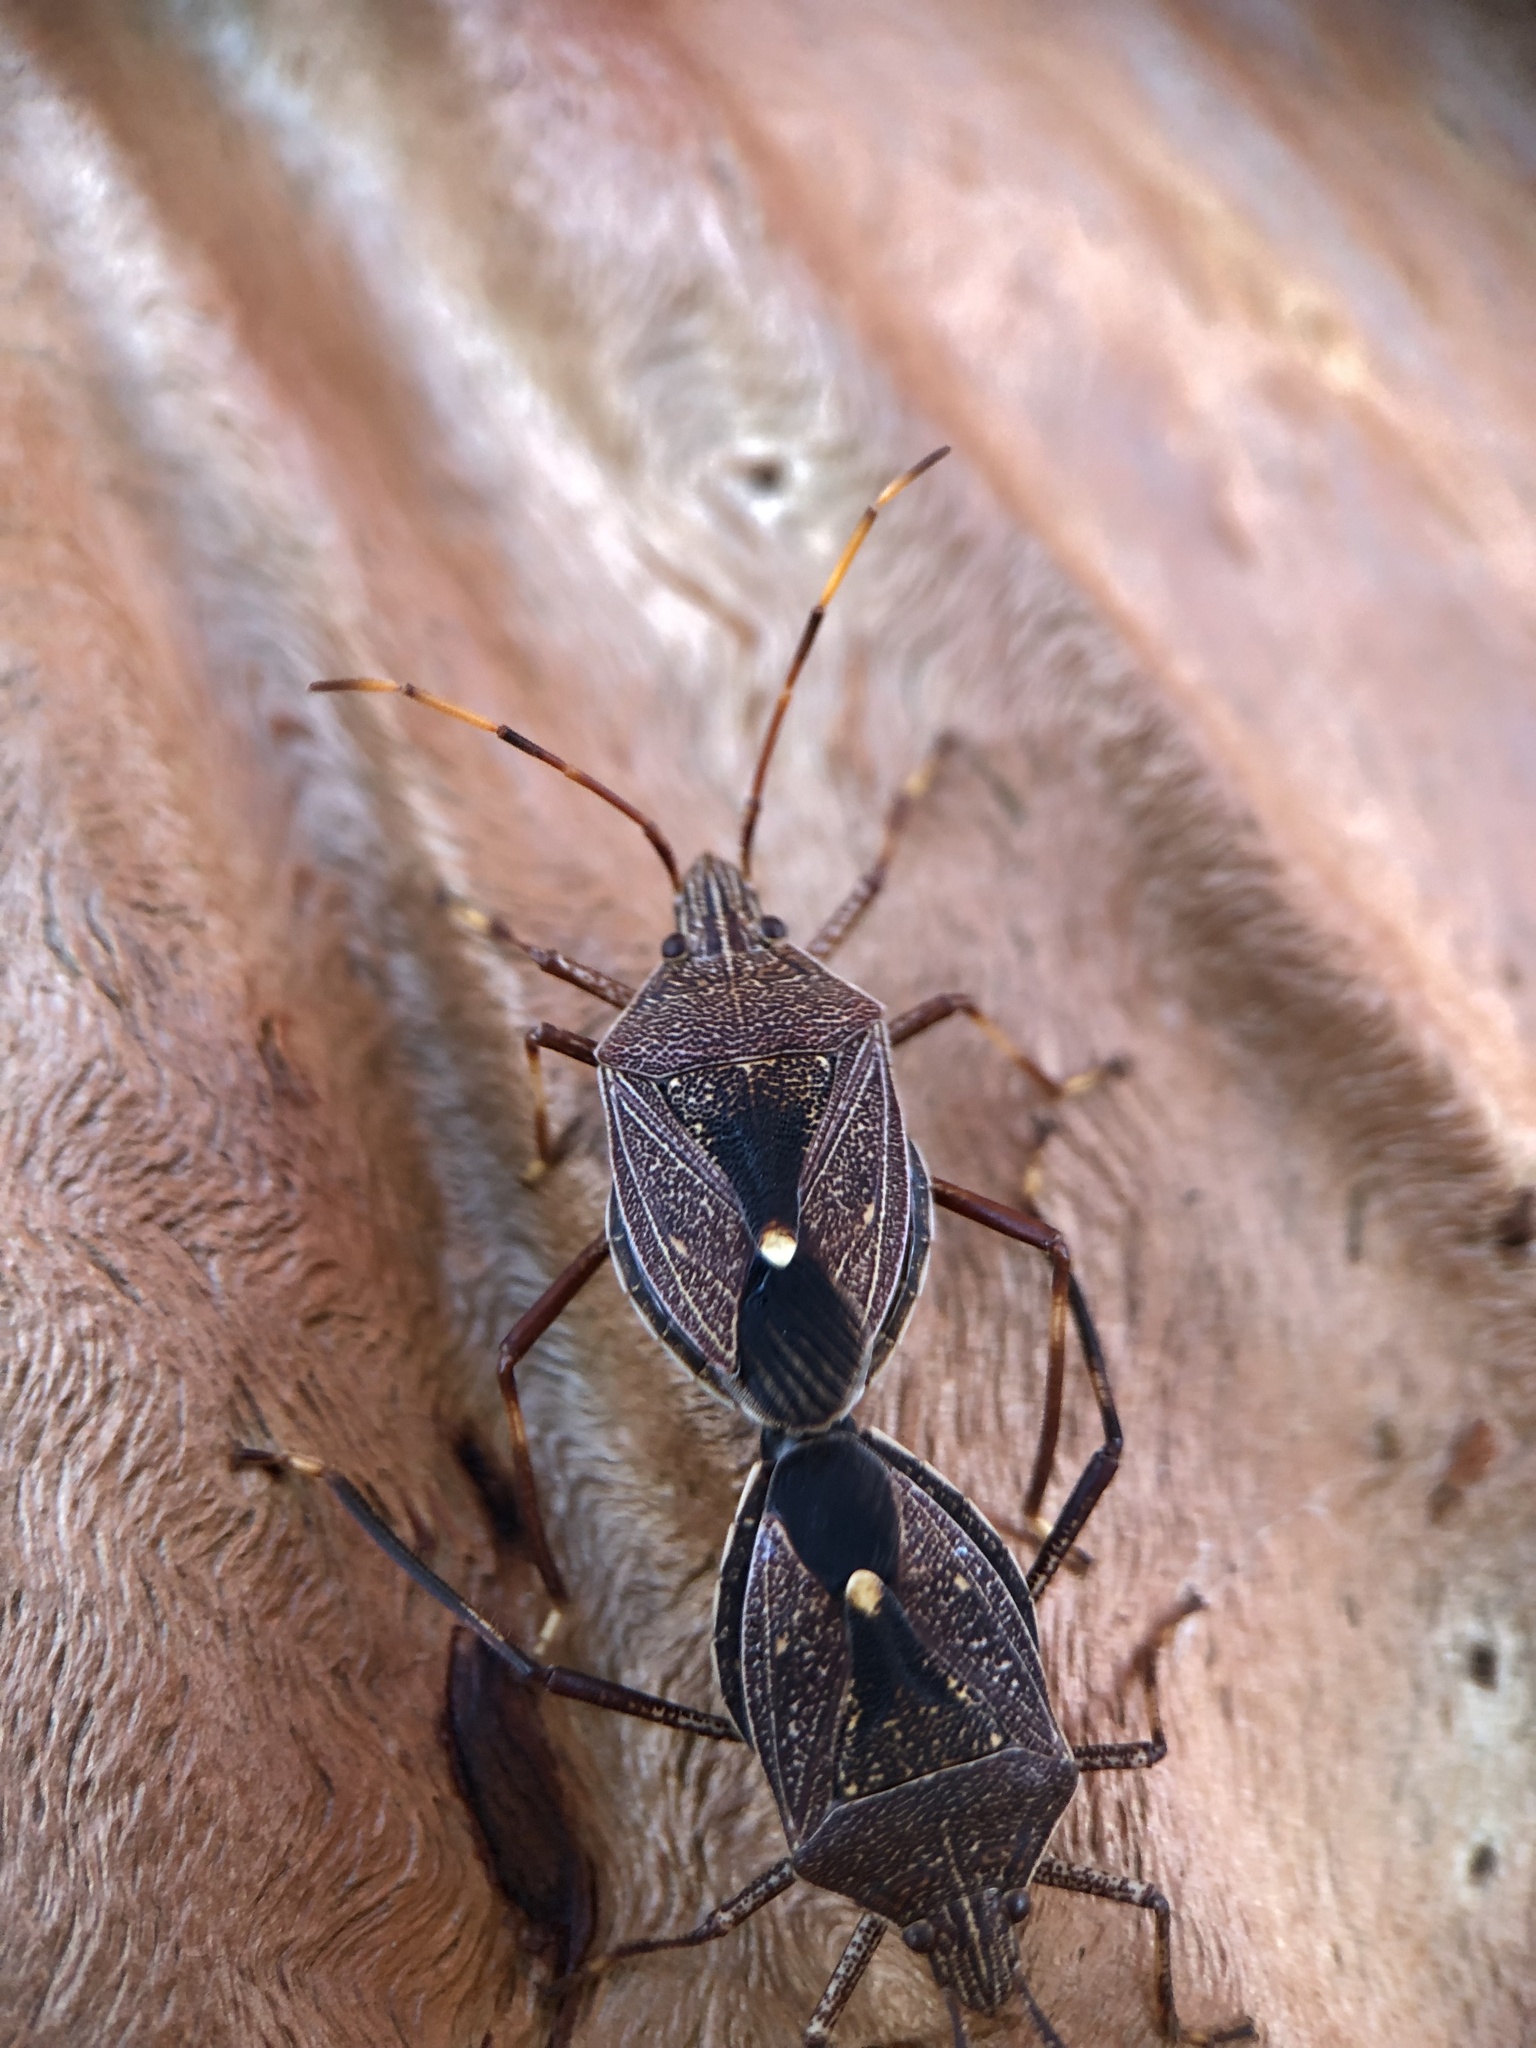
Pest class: stink_bug